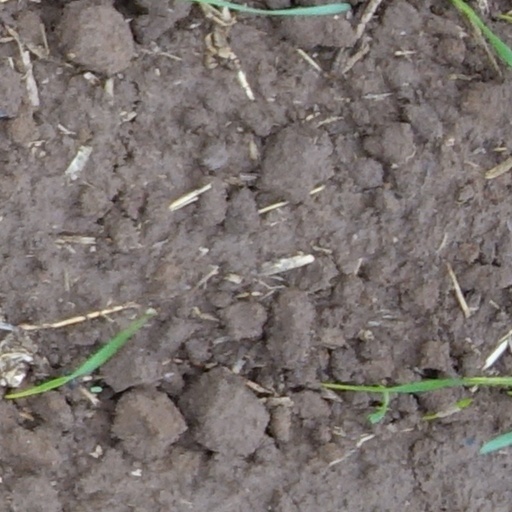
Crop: wheat